Clark Island, New South Wales

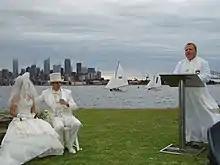
Weddings are held on Clark Island with guests arriving by boat.

Clark Island is 0.9 hectares in area. Although the island is uninhabited, facilities include picnic tables, toilets, and drinking water. No ferry services operate to the island.